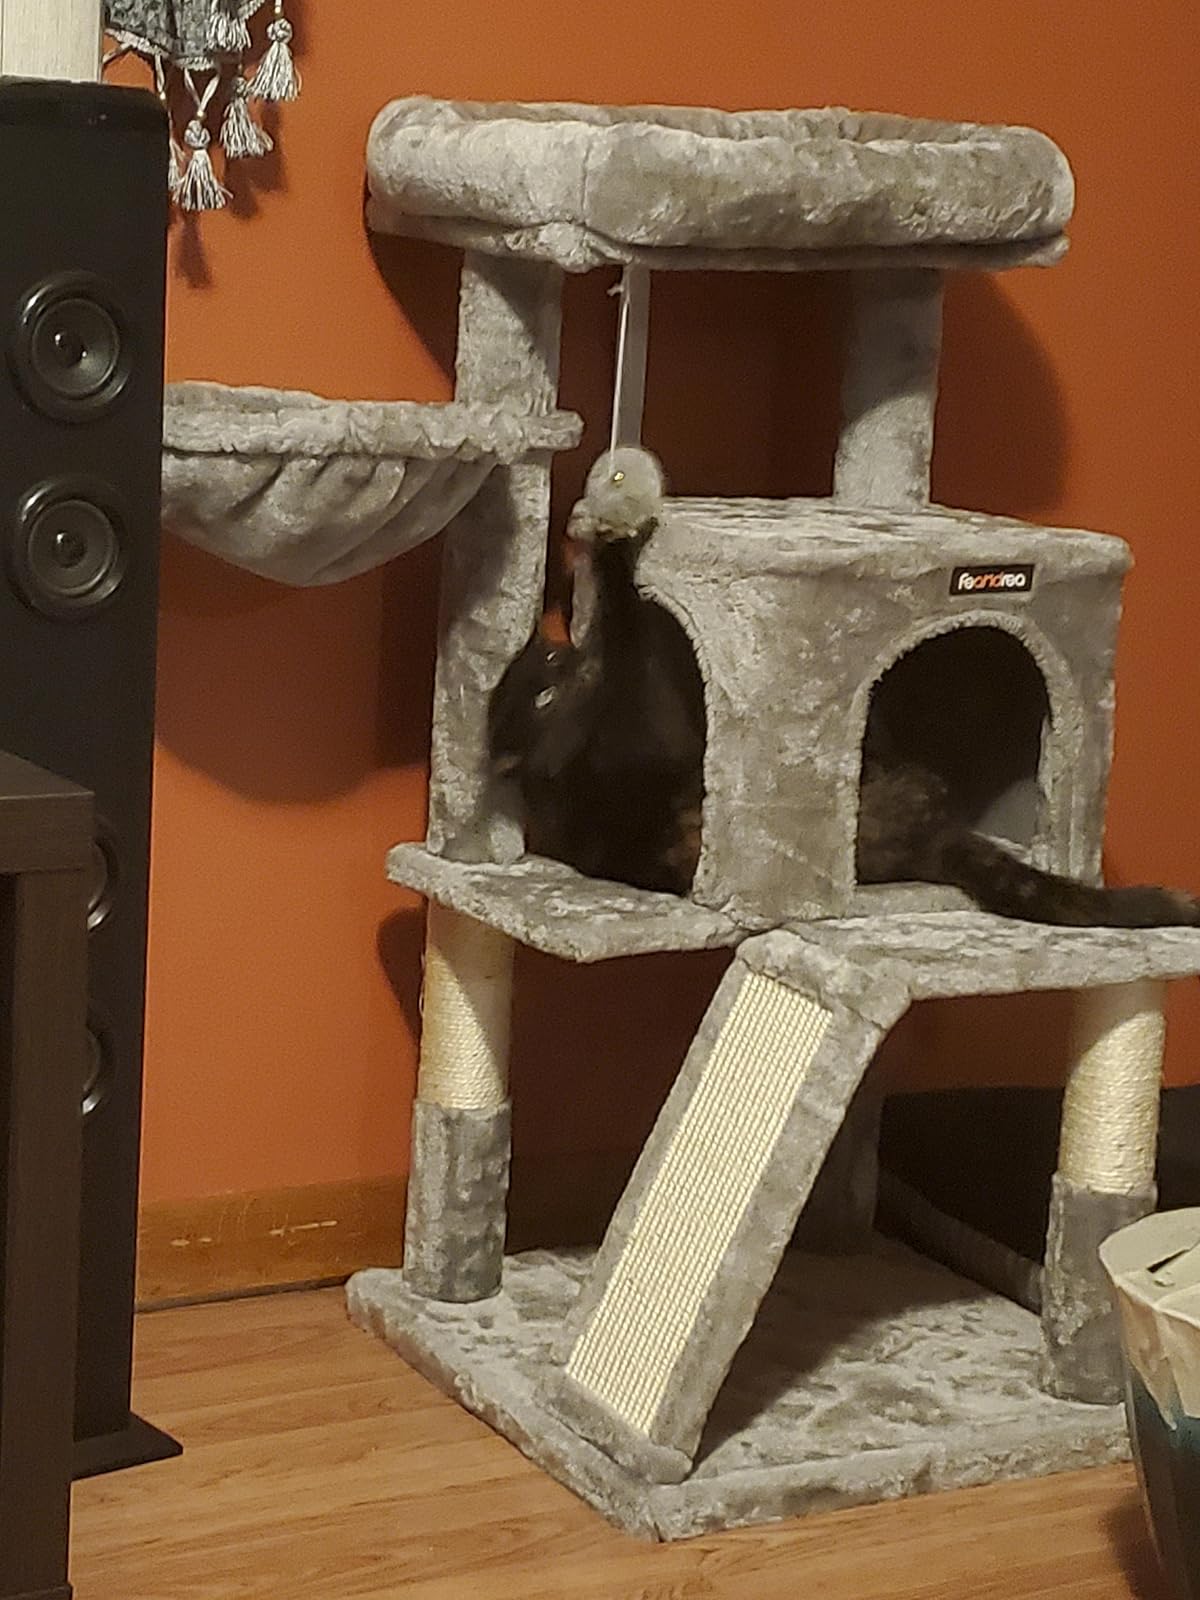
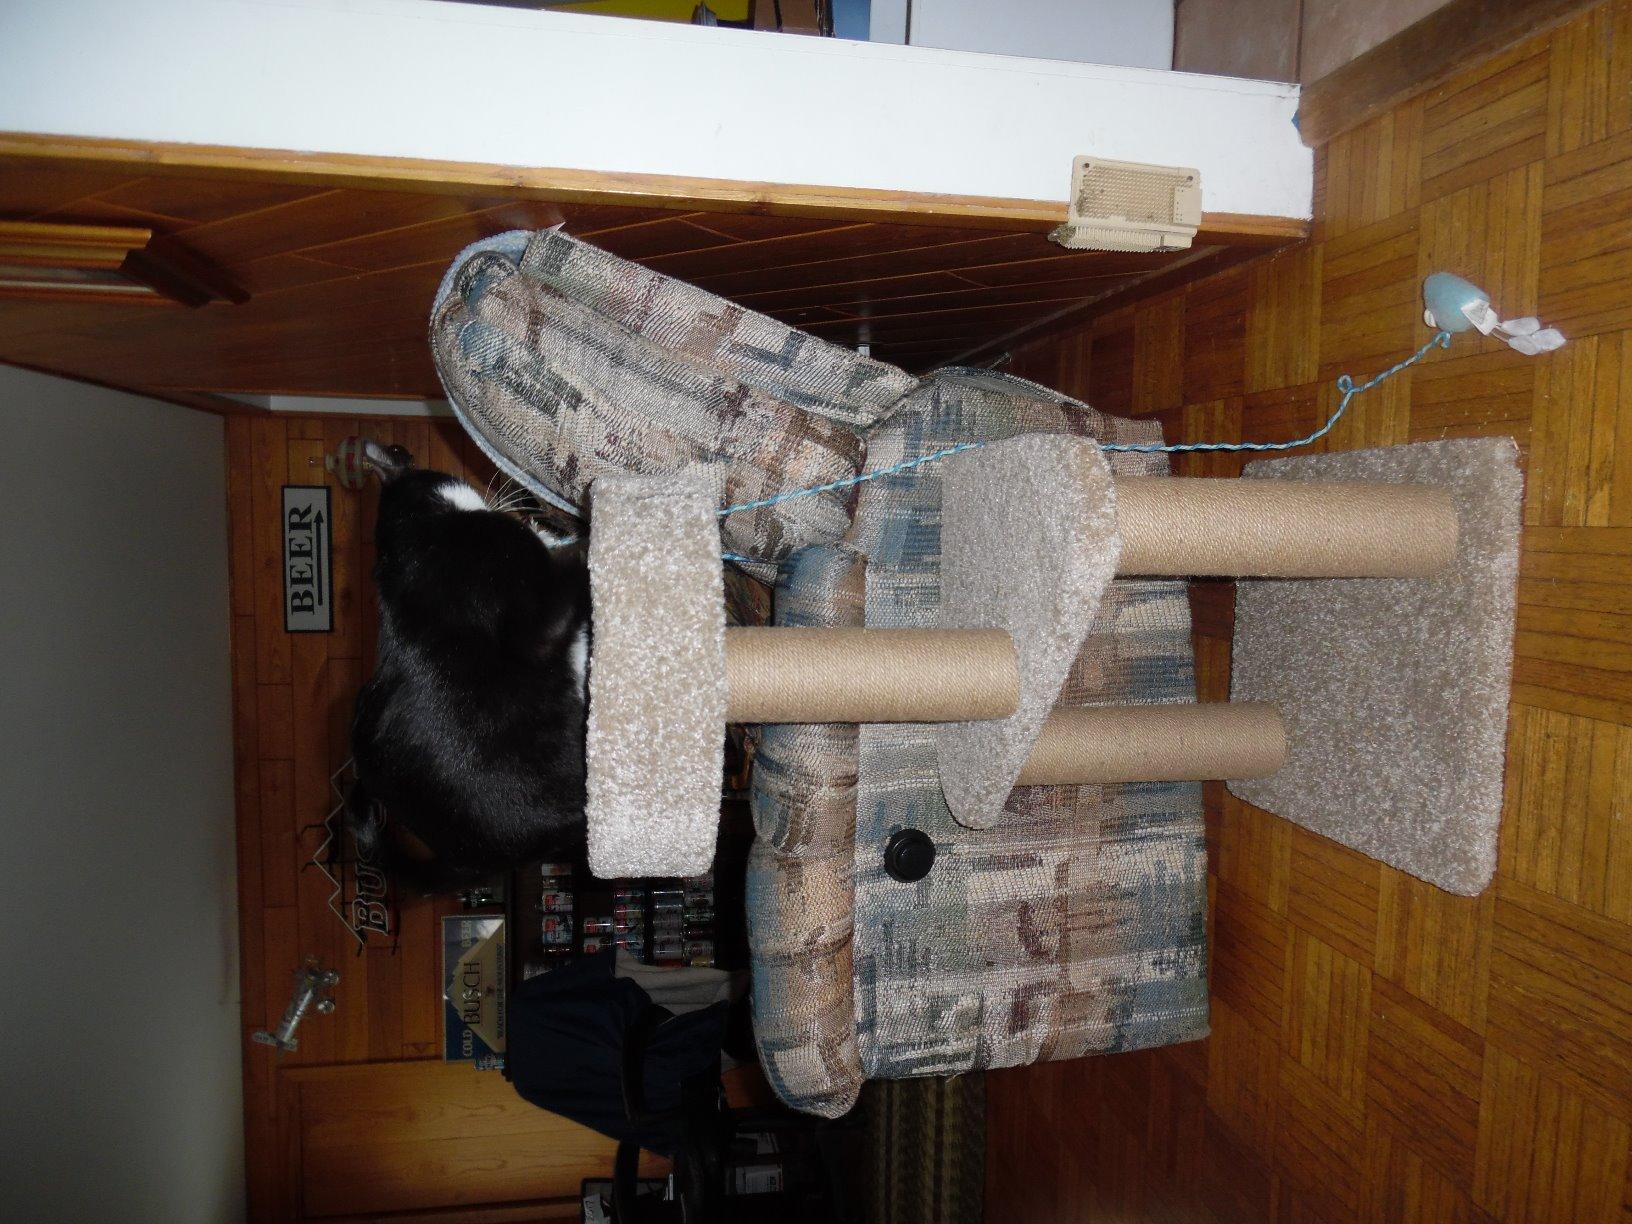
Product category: items_cat tree
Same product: no